UUM-125 Sea Lance

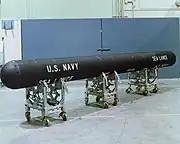
Sea Lance in-service capsule

The UUM-125 Sea Lance, known early in development as the "Common ASW Standoff Weapon", was to be an American standoff anti-submarine missile, initially intended to carry a W89 thermonuclear warhead. It was conceived in 1980 as a successor to both the UUM-44 SUBROC and RUR-5 ASROC anti-submarine missiles. The Sea Lance was to be available in two versions, known as UUM-125A and RUM-125A. The former would be a submarine-launched version, the latter surface-launched. It was cancelled in 1990 as its importance was obviated by the collapse of the Soviet Union.